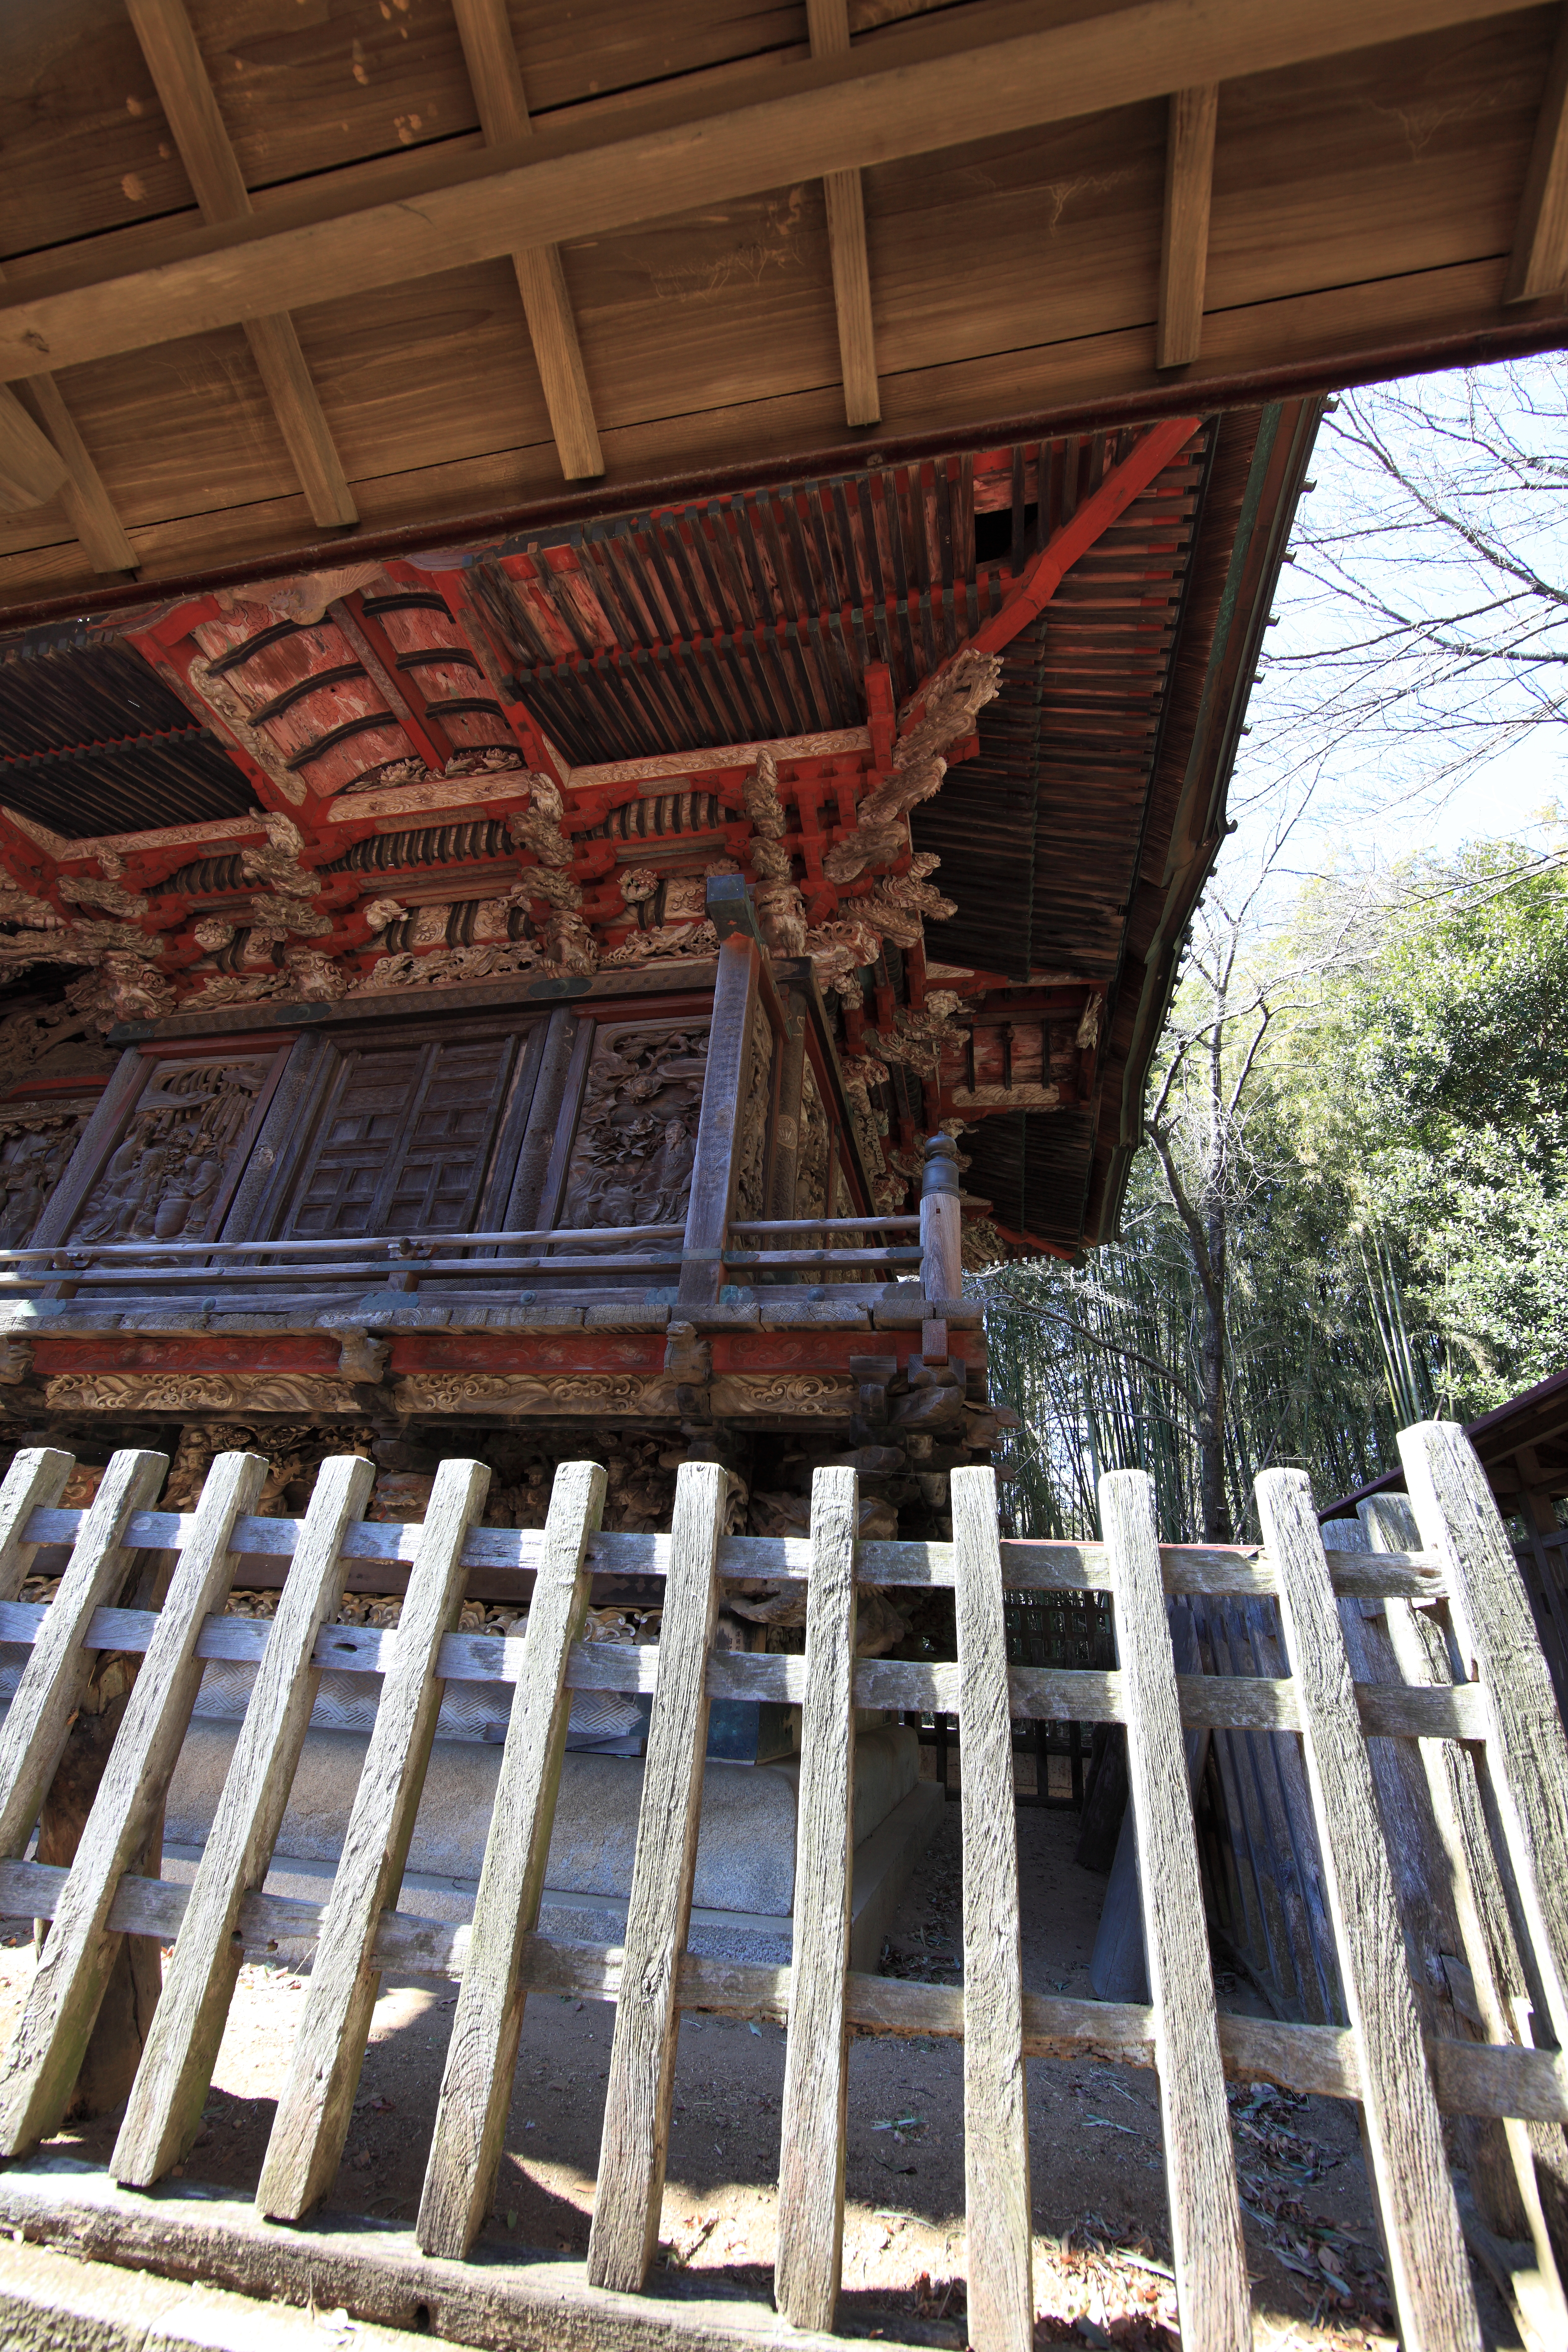
architecture, structure, wood, house, roof, barn, beam, high, facade, cool image, temple, shrine, 5d, hires, log cabin, woodcarving, markii, hi, res, resolution, ibaraki, sakuragawa, outdoor structure